Terni–Sulmona railway

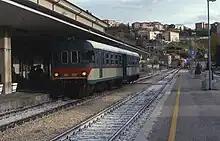
ALn 668 3307 diesel multiple unit at L'Aquila railway station in 1996

On October 3, 1936, a severe accident happened near Contigliano, in which two trains collided head-on, resulting in several deaths and many injured, among which the entire L'Aquila Calcio football team. Many players were killed and most couldn't play football again; the team was relegated and never recovered its lost position.